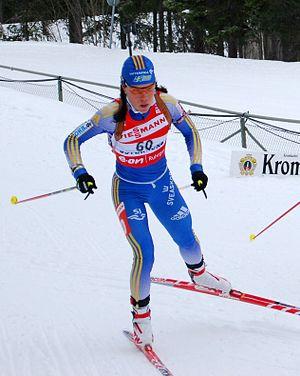
Sofia Domeij, née le 22 octobre 1976 à Hudiksvall, est une biathlète et fondeuse suédoise retraitée depuis 2011.